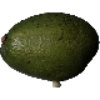
Label: Avocado 1